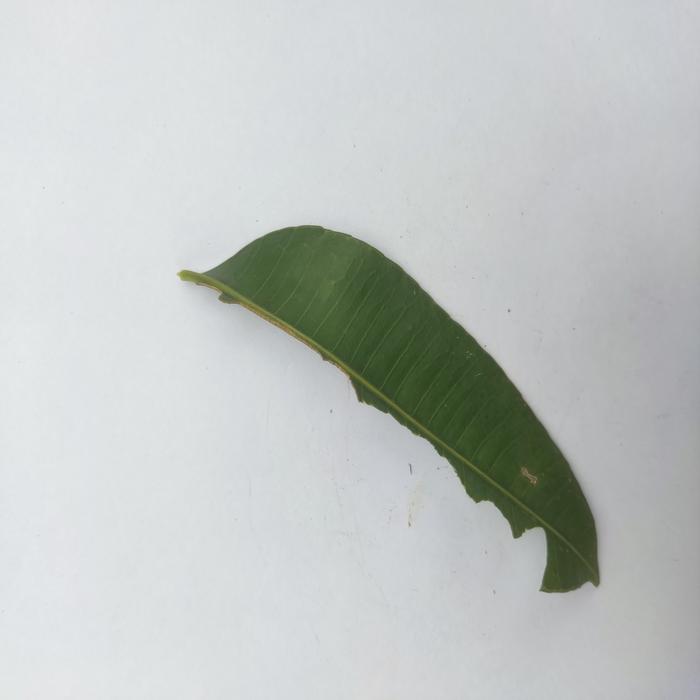
Crop: Hog Plum
Leaf condition: Caterpillars_Infestation